Drypoint

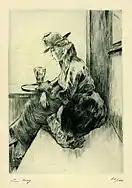
"Woman in Cafe", drypoint with burr by Lesser Ury

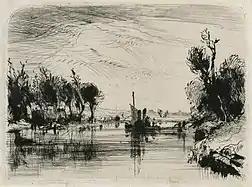
"Surlingham Ferry - looking towards Norwich", drypoint with very rich burr by Edward Thomas Daniell

Drypoint is a printmaking technique of the intaglio family, in which an image is incised into a plate (or "matrix") with a hard-pointed "needle" of sharp metal or diamond. In principle, the method is practically identical to engraving. The difference is in the use of tools, and that the raised ridge along the furrow is not scraped or filed away as in engraving. Traditionally the plate was copper, but now acetate, zinc, or plexiglas are also commonly used.